History of archaeology

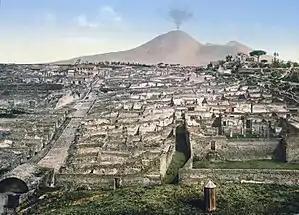
Pompeii and Mt. Vesuvius in 1900

In Europe, interest in the remains of Greco-Roman civilisation and the rediscovery of classical culture began in the Late Middle Ages. Despite the importance of antiquarian writing in the literature of ancient Rome, such as Livy's discussion of ancient monuments, scholars generally view antiquarianism as emerging only in the Middle Ages. Flavio Biondo, an Italian Renaissance humanist historian, created a systematic guide to the ruins and topography of ancient Rome in the early 15th century, for which he has been called an early founder of archaeology. The itinerant scholar Ciriaco de' Pizzicolli or Cyriacus of Ancona (1391–) also traveled throughout Greece to record his findings on ancient buildings and objects. Ciriaco traveled all around the Eastern Mediterranean, noting his archaeological discoveries in a day-book, "Commentaria", that eventually filled six volumes. He has been called the "father of archaeology" by historians such as Edward W. Bodnar: